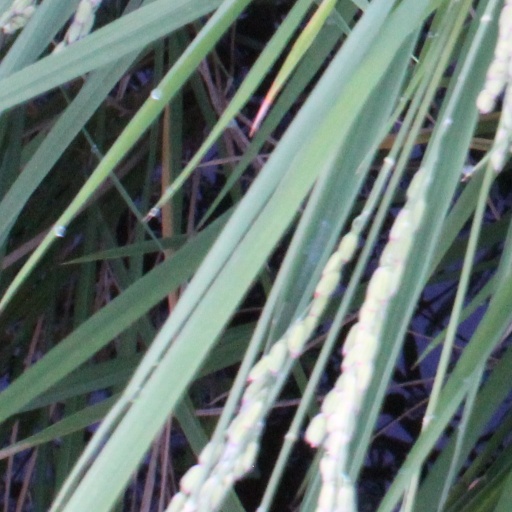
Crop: rice